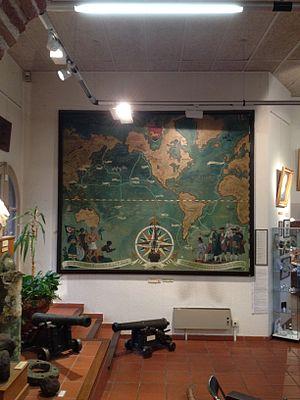
Carte détaillée retraçant le déroulement du voyage de Lapérouse (du lieu de départ à son naufrage, en passant par chaque escale), réalisée par le peintre albigeois Jacques Liozou.
Le musée Lapérouse, un des sept musées de la ville d'Albi, est situé près du Pont-Vieux, à côté du Tarn. Il est consacré au navigateur Lapérouse et reçoit près de 12 000 visiteurs par an depuis 2010.